Sigmund Grønmo

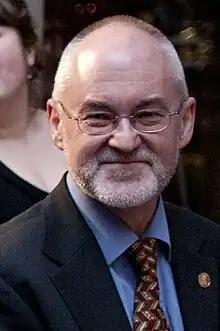
Sigmund Grønmo in 2012

In his younger days he was the chairman of the Socialist Youth Association (SUF) from 1968 to 1969. In 1971 he graduated in sociology from the University of Oslo.